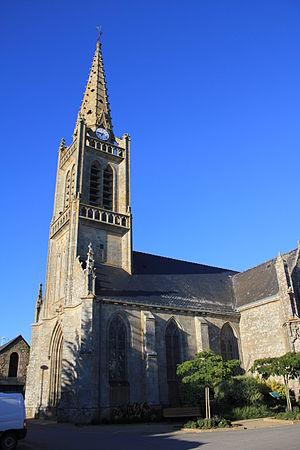
Église Saint-Pierre (Locoal-Mendon) This building is indexed in the Base Mérimée, a database of architectural heritage maintained by the French Ministry of Culture,
L'église Saint-Pierre est une église catholique située à Locoal-Mendon, en France.